Battle of Limburg (1796)

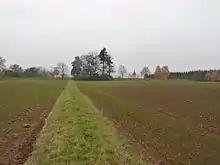
Remains of the Austrian redoubt outside Limburg

On the morning of 16 September, the Archduke drove Marceau's outposts out of Mensfelden and captured Diez and Limburg. For the moment, Marceau retained control of Limburg's suburb on the north bank of the Lahn. The Archduke brought up his artillery, captured Limburg Bridge, and drove Marceau and his men from the suburb. Marceau was able to prevent the Habsburg army from advancing any further, and the Austrian attack stalled there. The French then counterattacked, and drove the Austrians back across the Lahn. The suburb changed hands two more times that day, but when night fell, it was in French hands.